Sunda Strait

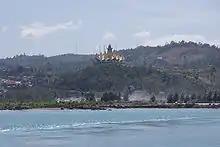
Siger Tower, Bakauheni, Sumatra, at the strait's northeastern entrance

The Krakatoa eruption drastically altered the topography of the strait, with as much as 18–21 km of ignimbrite being deposited over an area of 1.1 million km around the volcano. However, the population has recovered and much of the coastline is now very densely populated. Aside from Krakatoa's sole remaining peak, Rakata, the Krakatoa Archipelago consists of the islands of Lang (Panjang or Rakata Kecil), Verlaten (Sertung), and most recently, Anak Krakatau, which emerged in 1927 from the original Krakatoa's shattered remains.